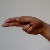
The image shows a hand gesture representing the letter 'H' in Indian Sign Language.